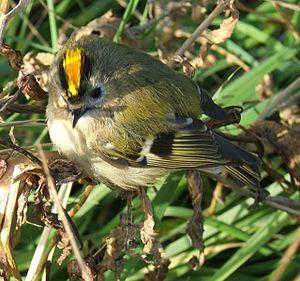
Les Regulidae sont une famille de passereaux. Elle comprend les 6 espèces de roitelets, appartenant toutes au genre Regulus.